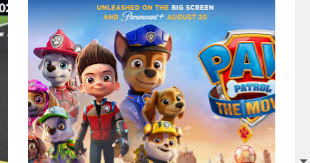
Portrait style: Cartoon Portrait